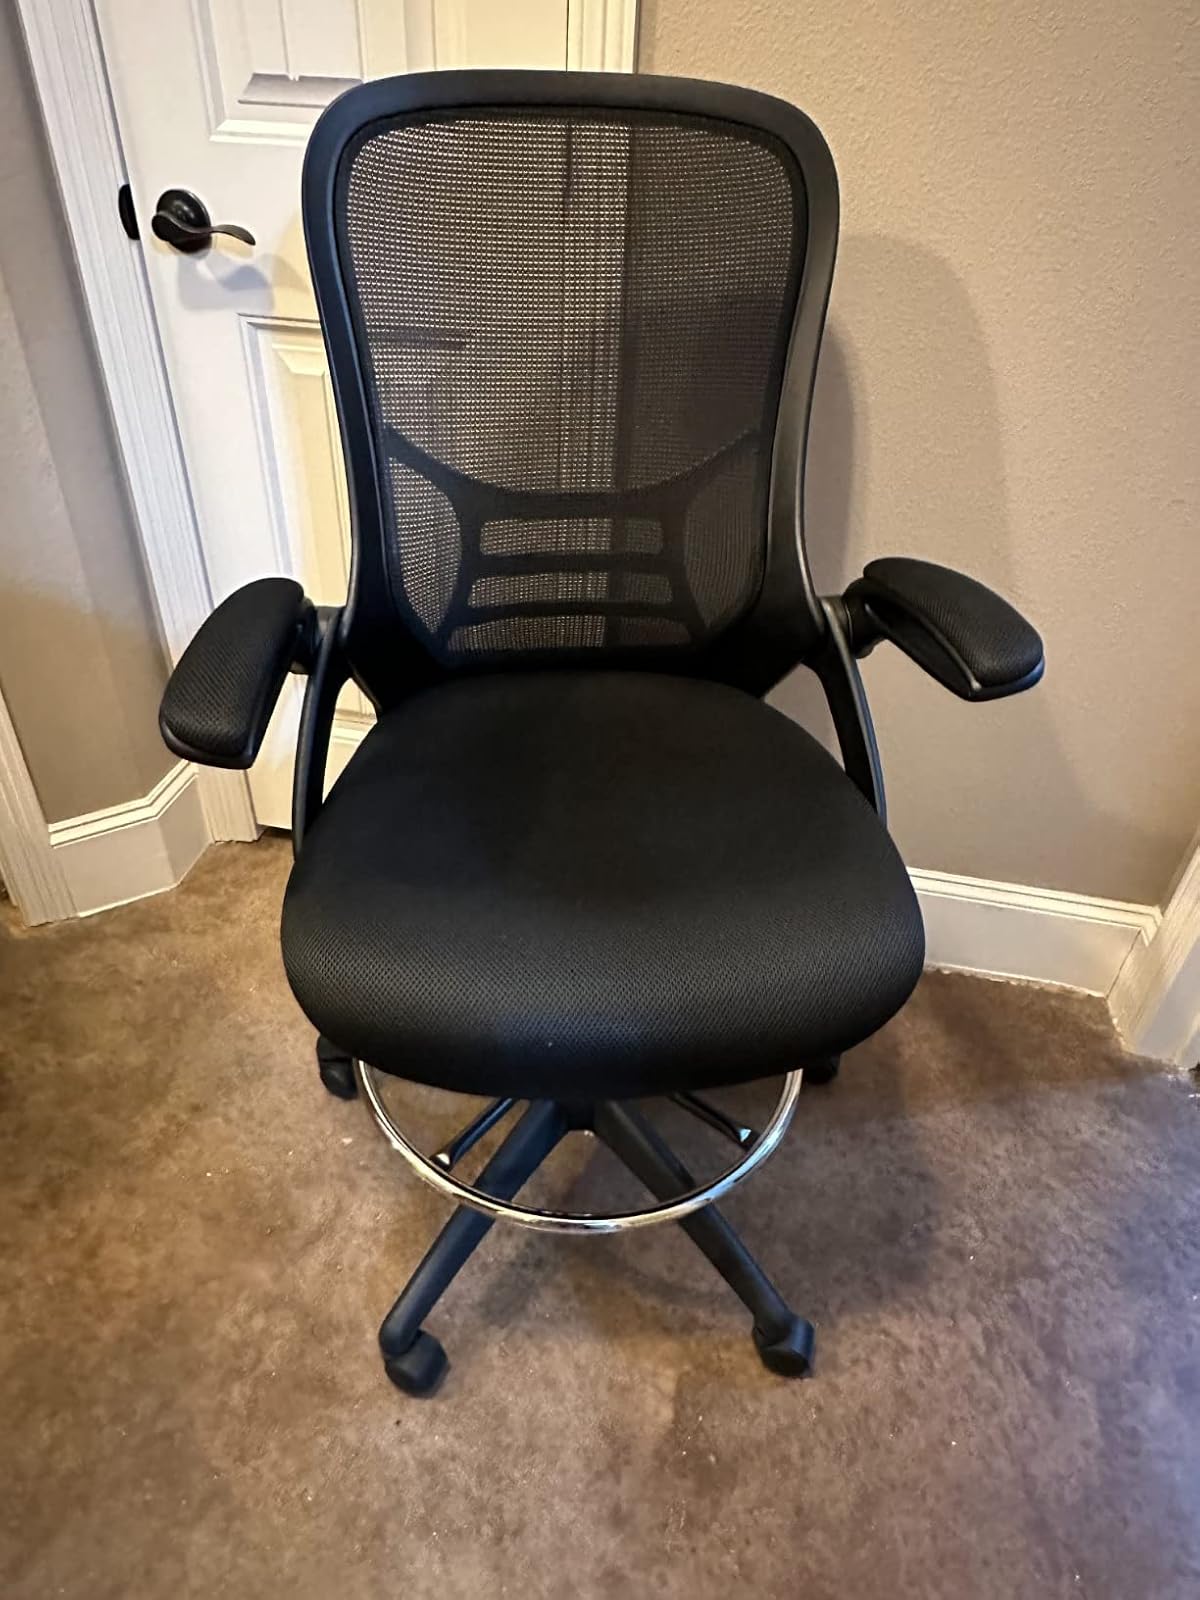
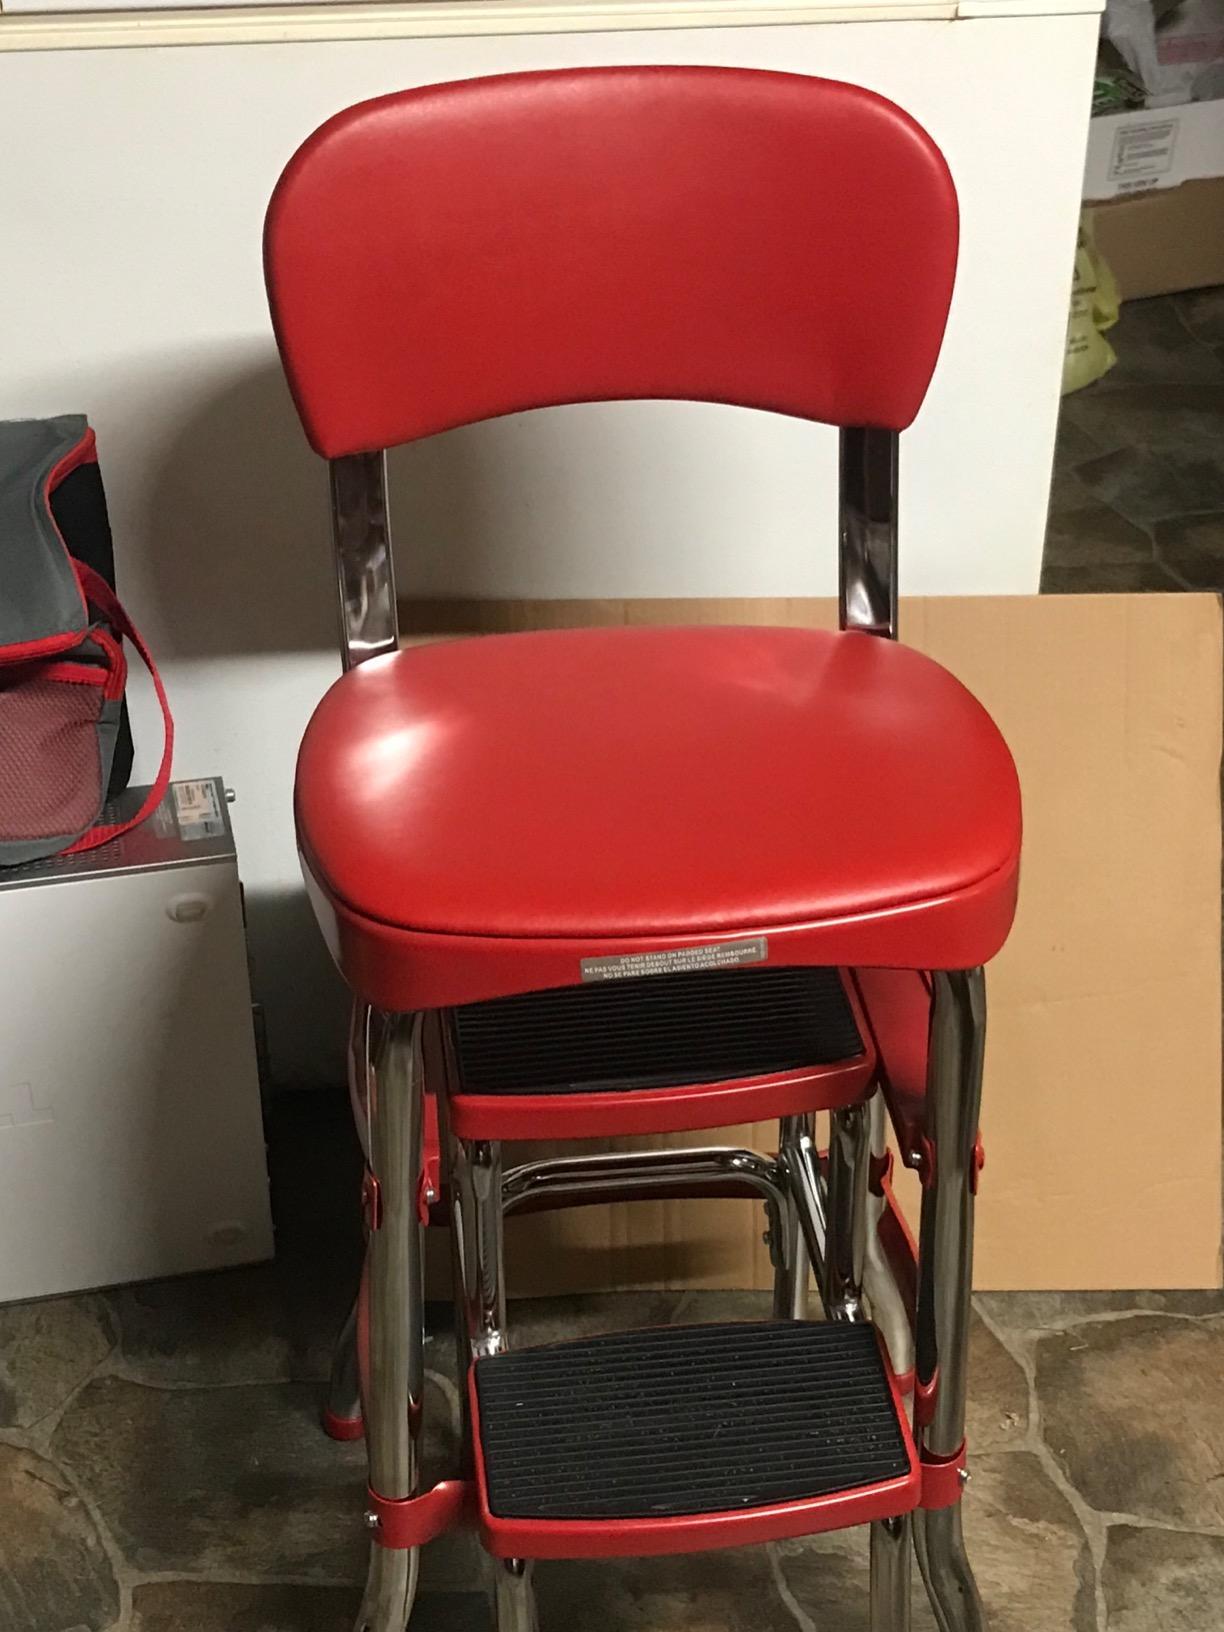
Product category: items_chair
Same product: no